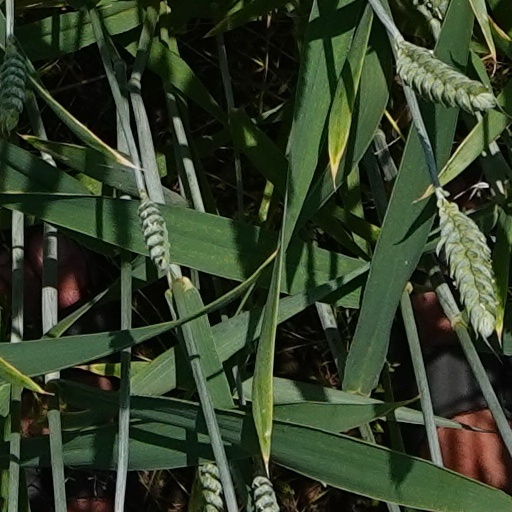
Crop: wheat